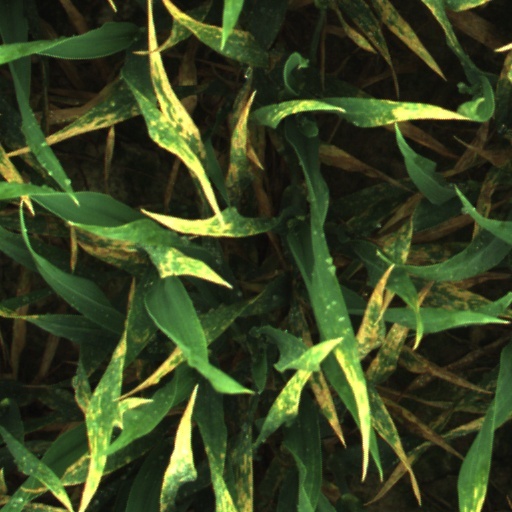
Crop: wheat